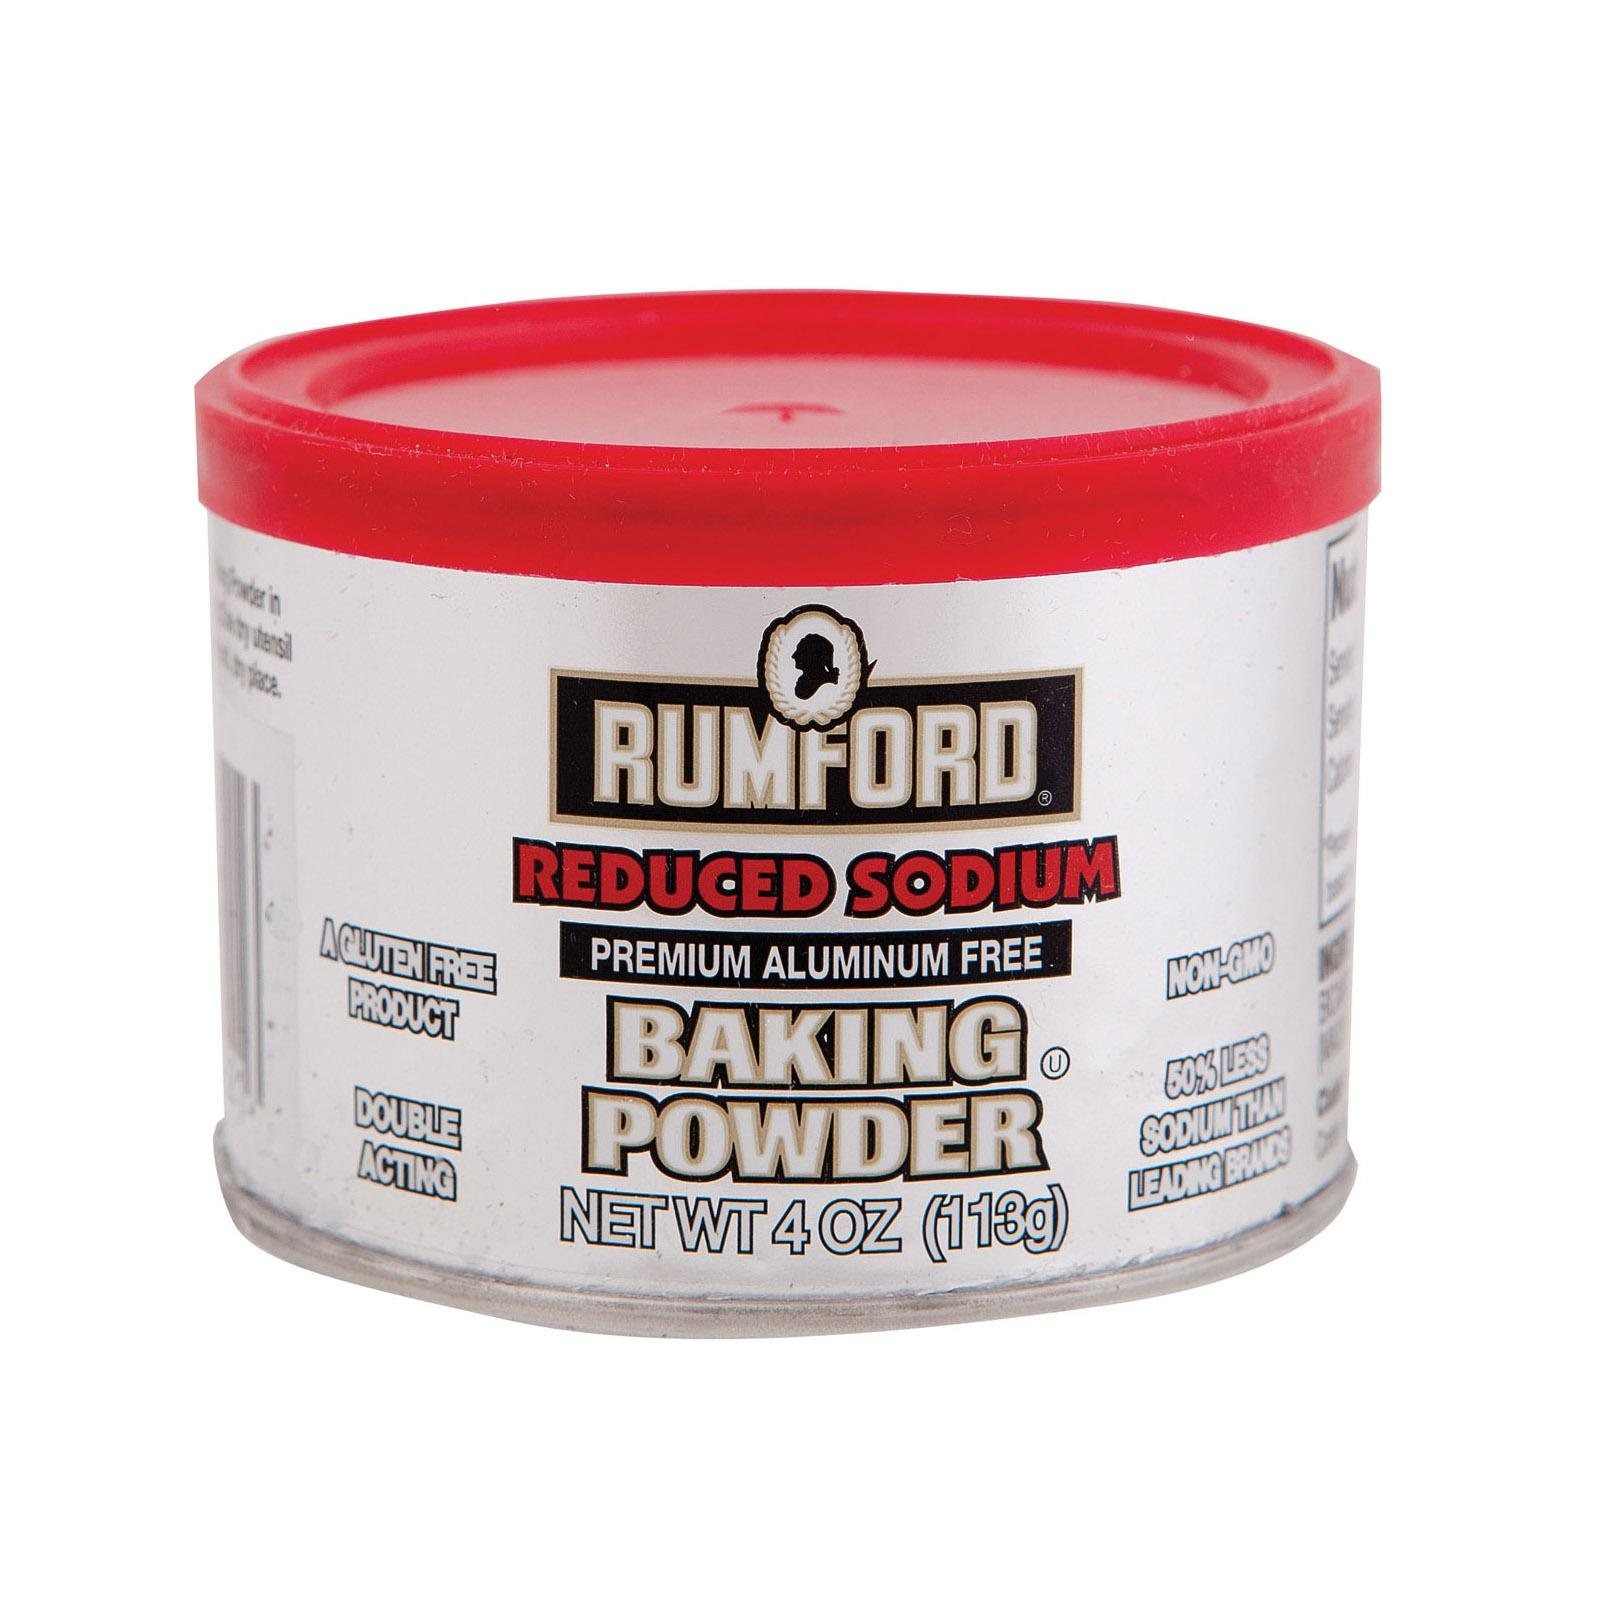
Item Name: Rumford Reduced Sodium Baking Powder 4oz, NON-GMO Gluten Free, Vegan, Vegetarian, Double Acting Baking Powder in a Resealable Can with Easy Measure Lid, Kosher, Halal (Pack of 24)
Bullet Point 1: NON-GMO Project Verified
Bullet Point 2: Double Acting
Bullet Point 3: Gluten free
Bullet Point 4: Zero trans fat
Value: 96.0
Unit: Ounce

Price: 85.22